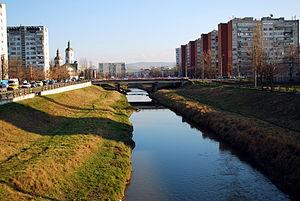
Le Bahlui est une rivière roumaine, sous-affluent du Danube par le Prout et la Jijia.